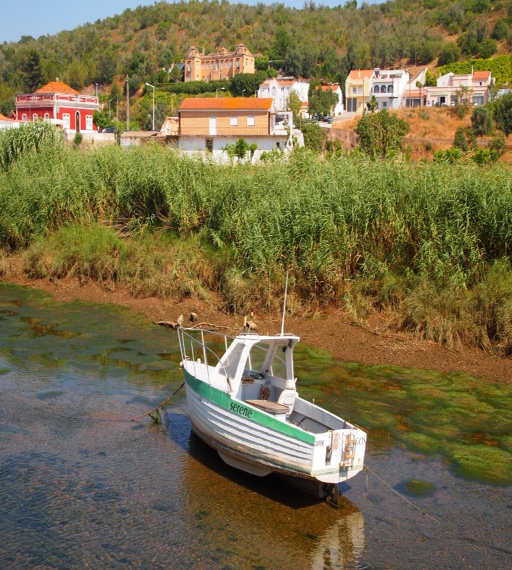
i guess the tide has gone out on this boat